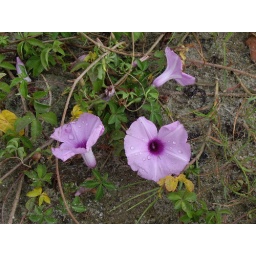
Purple flower at the beach in Florianopolis, Brazil, after a morning rain